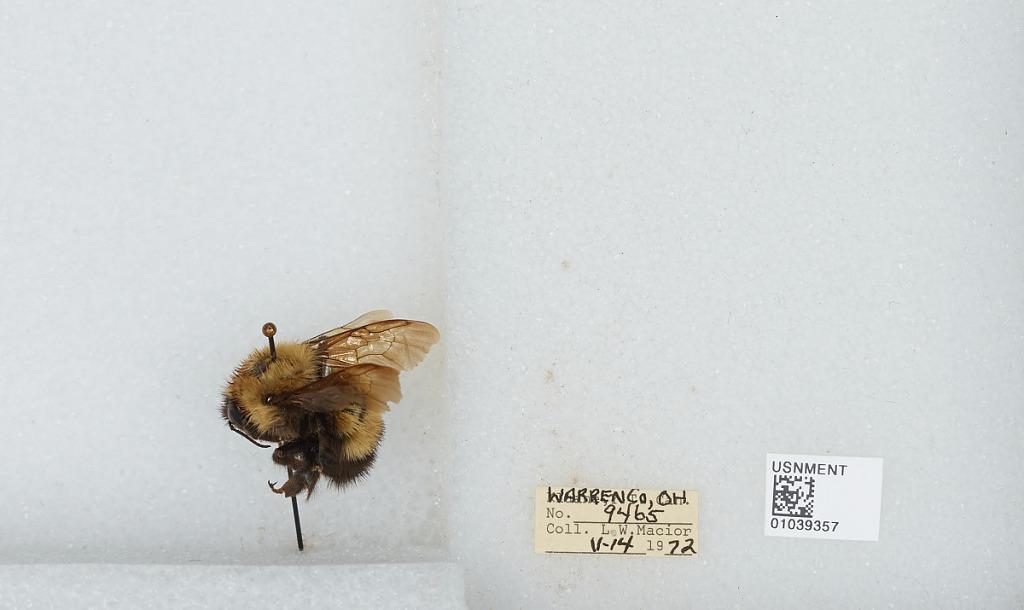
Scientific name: Bombus (Pyrobombus) perplexus Cresson
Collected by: L. Macior
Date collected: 1972-5-14
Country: United States
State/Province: Ohio
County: Warren
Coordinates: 39.4242, -84.1856